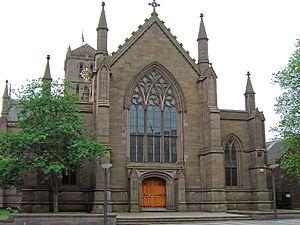
Dundee, anciennement Alectum, est une ville du nord-est de l’Écosse à environ 100 km au nord d’Édimbourg, sur la rive nord de l’estuaire du fleuve Tay, près de la côte est de la mer du Nord. C’est la quatrième plus grande ville d’Écosse, avec une population de 143 090 habitants, celle-ci montant à 170 000 environ si l’on inclut les secteurs faisant partie de l’agglomération, mais pas du council area de la ville. Dundee possède officiellement le statut de cité mais aussi celui de council area et de région de lieutenance. Elle était la capitale administrative de la région du Tayside. Elle est connue en Grande-Bretagne sous le nom de City of Discovery en raison des activités scientifiques qui s’y déroulèrent, ainsi qu’en référence au RRS Discovery, le navire de l’expédition de Robert Falcon Scott vers l’Antarctique, qui y fut construit et qui est aujourd’hui à quai à Dundee.